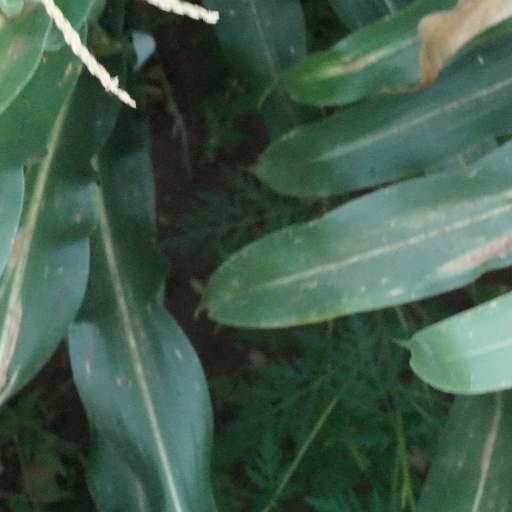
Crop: maize; corn